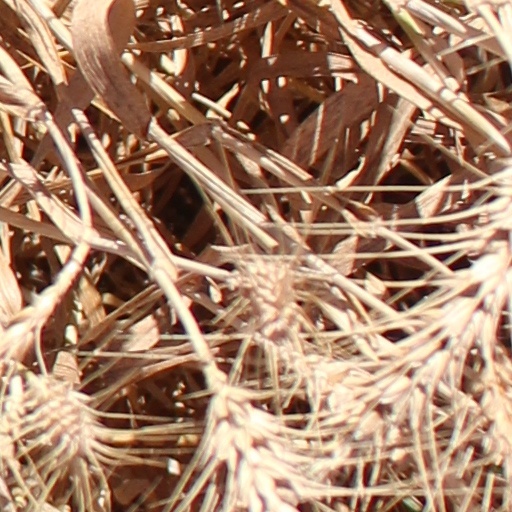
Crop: wheat